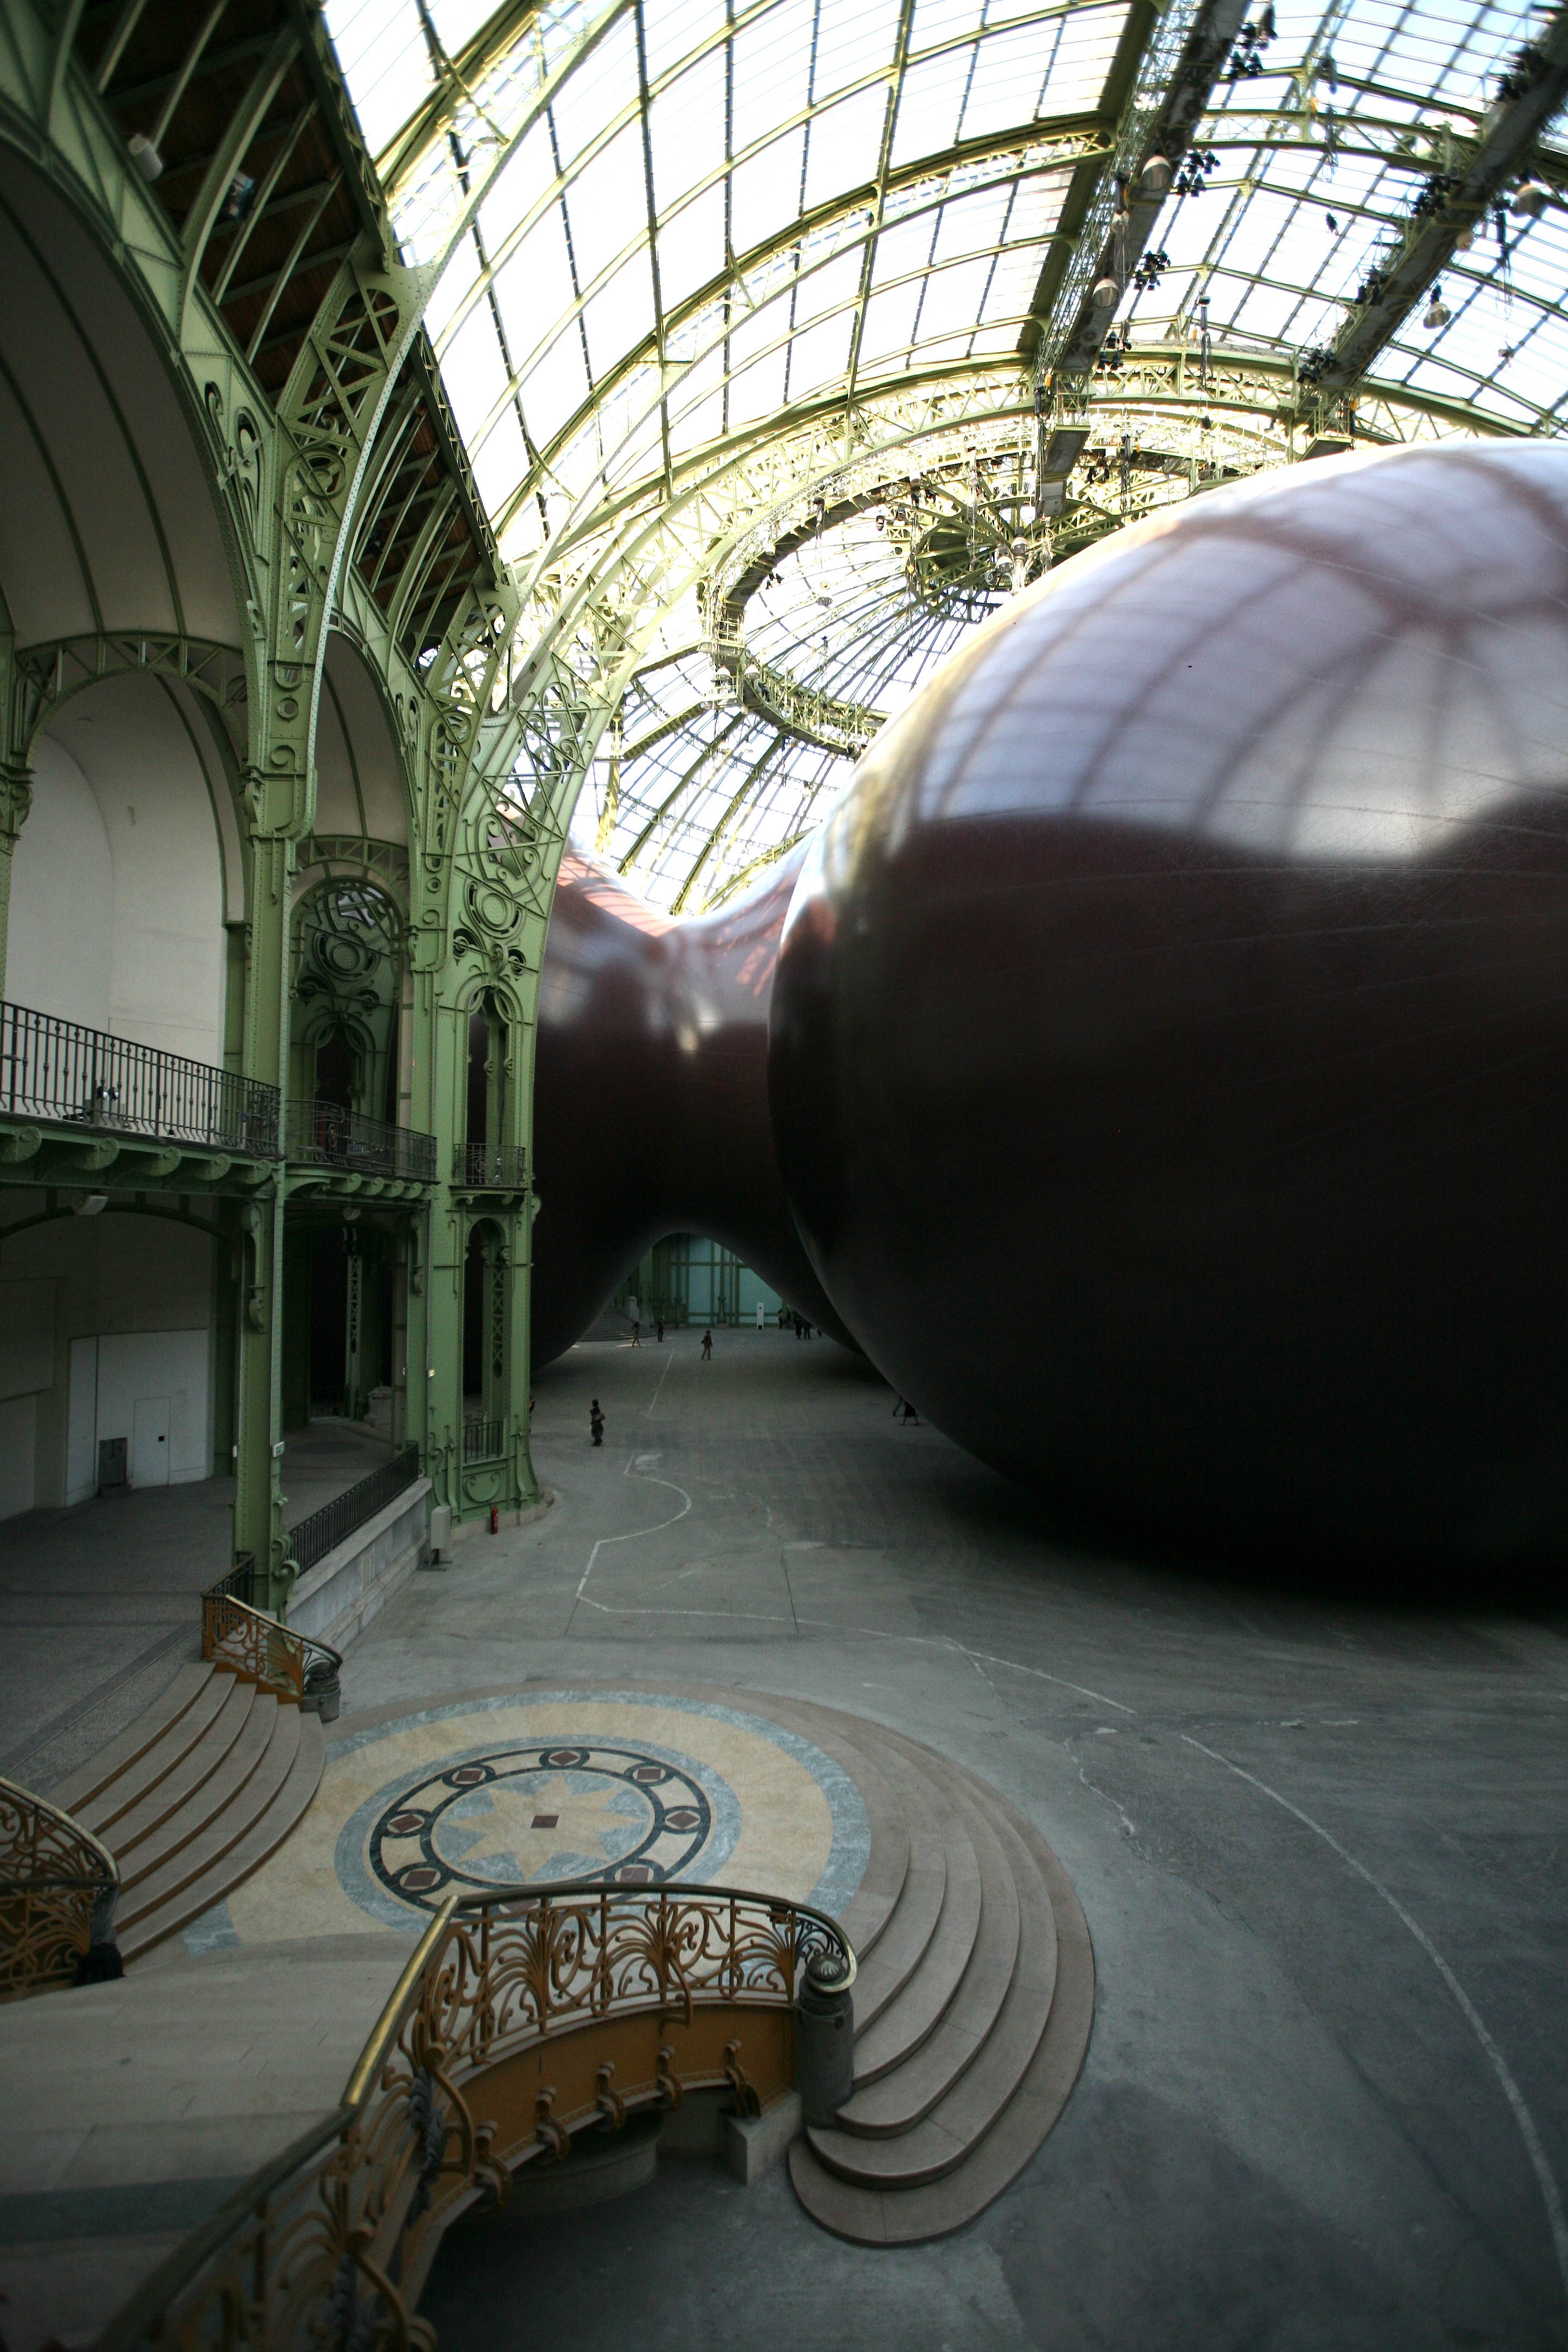
architecture, paris, artwork, sculpture, art, exposition, dome, exhibition, anishkapoor, contemporaryart, leviathan, grandpalais, monumenta